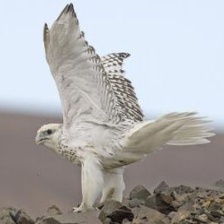
Species: GYRFALCON
Scientific name: FALCO RUSTICOLUS